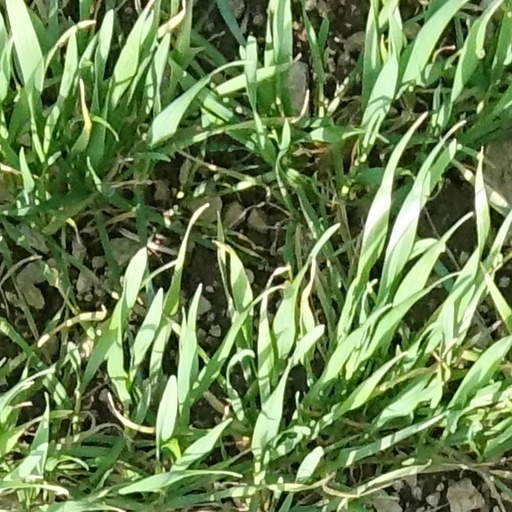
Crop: wheat